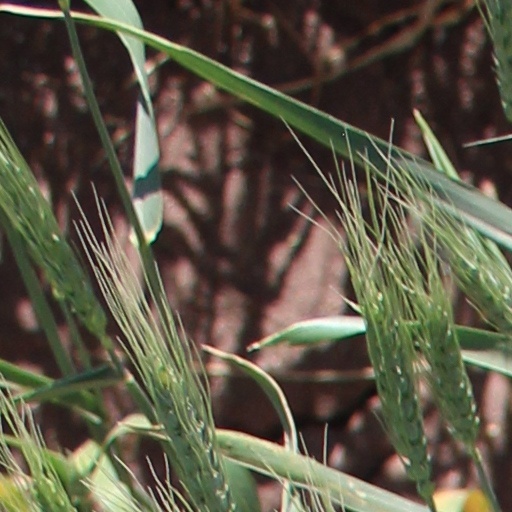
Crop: wheat